Contract bridge

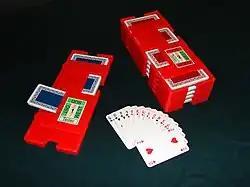

The four players sit in two partnerships with players sitting opposite their partners. A cardinal direction is assigned to each seat, so that one partnership sits in North and South, while the other sits in West and East. The cards may be freshly dealt or, in duplicate bridge games, pre-dealt. All that is needed in basic games are the cards and a method of keeping score, but there is often other equipment on the table, such as a board containing the cards to be played (in duplicate bridge), bidding boxes, or screens.